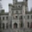
Label: castle